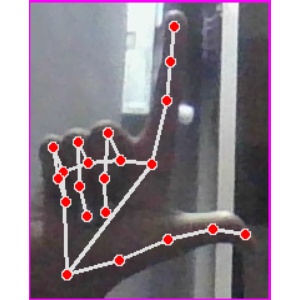
अक्षर: ल